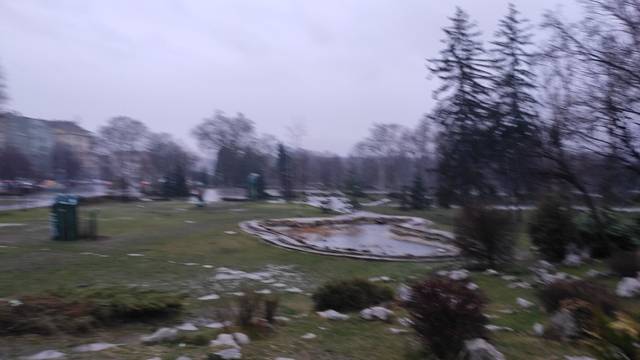
Region: Bulgaria
Coordinates: 42.692, 23.335